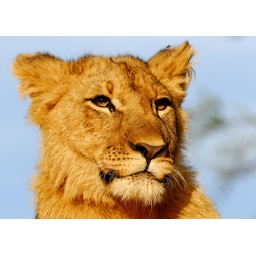
youg male lion in zimbabwe